Answer in natural language. Which object is closer to Window, brown rectangular extendable dining table or metal-framed black chair? Choose between the following options: metal-framed black chair or brown rectangular extendable dining table
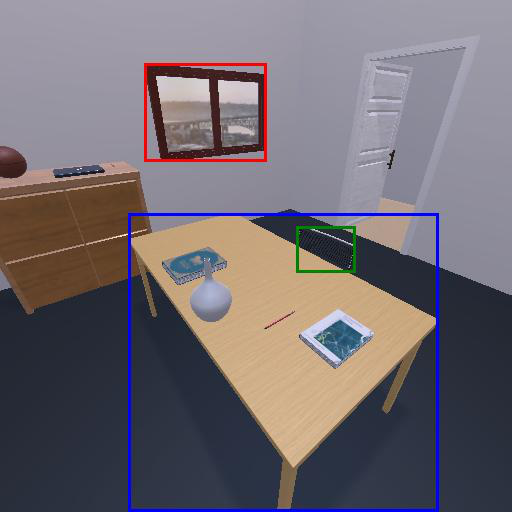
<answer>brown rectangular extendable dining table</answer>